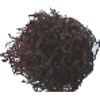
Label: Rambutan 1